Saragooru Nanjangud

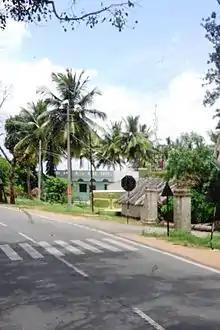
Saragooru village in Nanjangud Taluk

There are 553 families living in the village with a total population of 2,283. Literacy rate is 65%.